Question: Please indicate a possible affordance area of the knife that can be used for cutting
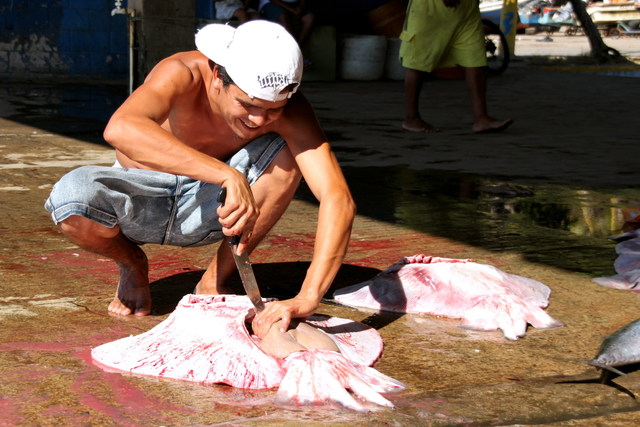
Answer: [207.5, 190, 267.5, 323]